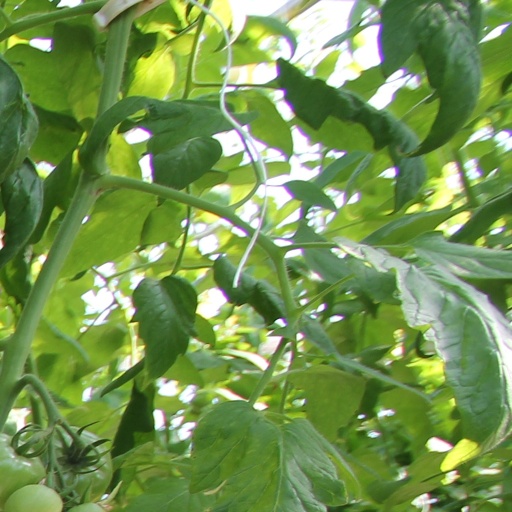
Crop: tomato